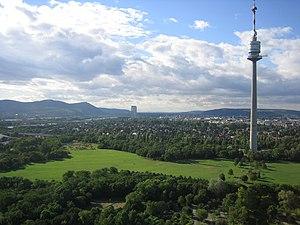
Autriche, Vienne, Tour du Danube